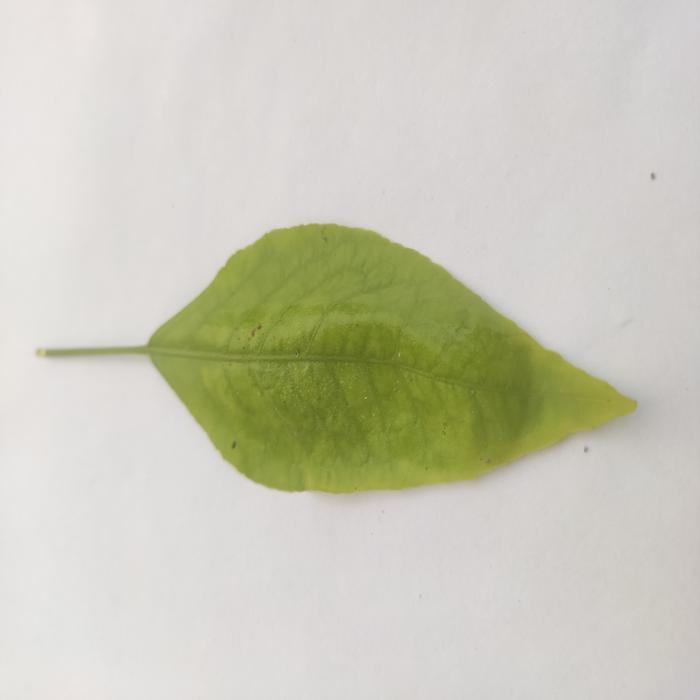
Crop: Aegle Marmelos
Leaf condition: Cercospora_Leaf